Marble cheese

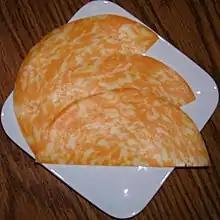
Colby-Jack, a common type of marbled cheese

Marble cheese is a name given to cheeses with marbled patterns. These are produced by combining either two different colored curds, cheese curds or processed cheeses.